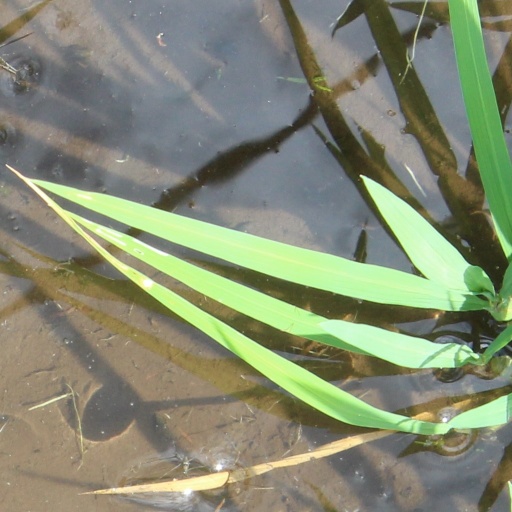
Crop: rice